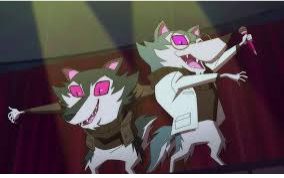
Portrait style: Cartoon Portrait